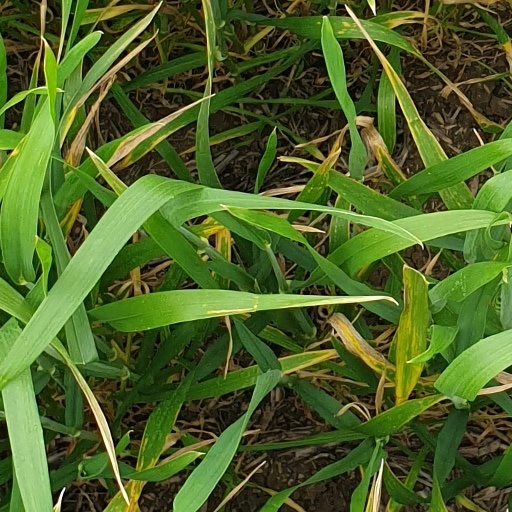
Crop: wheat